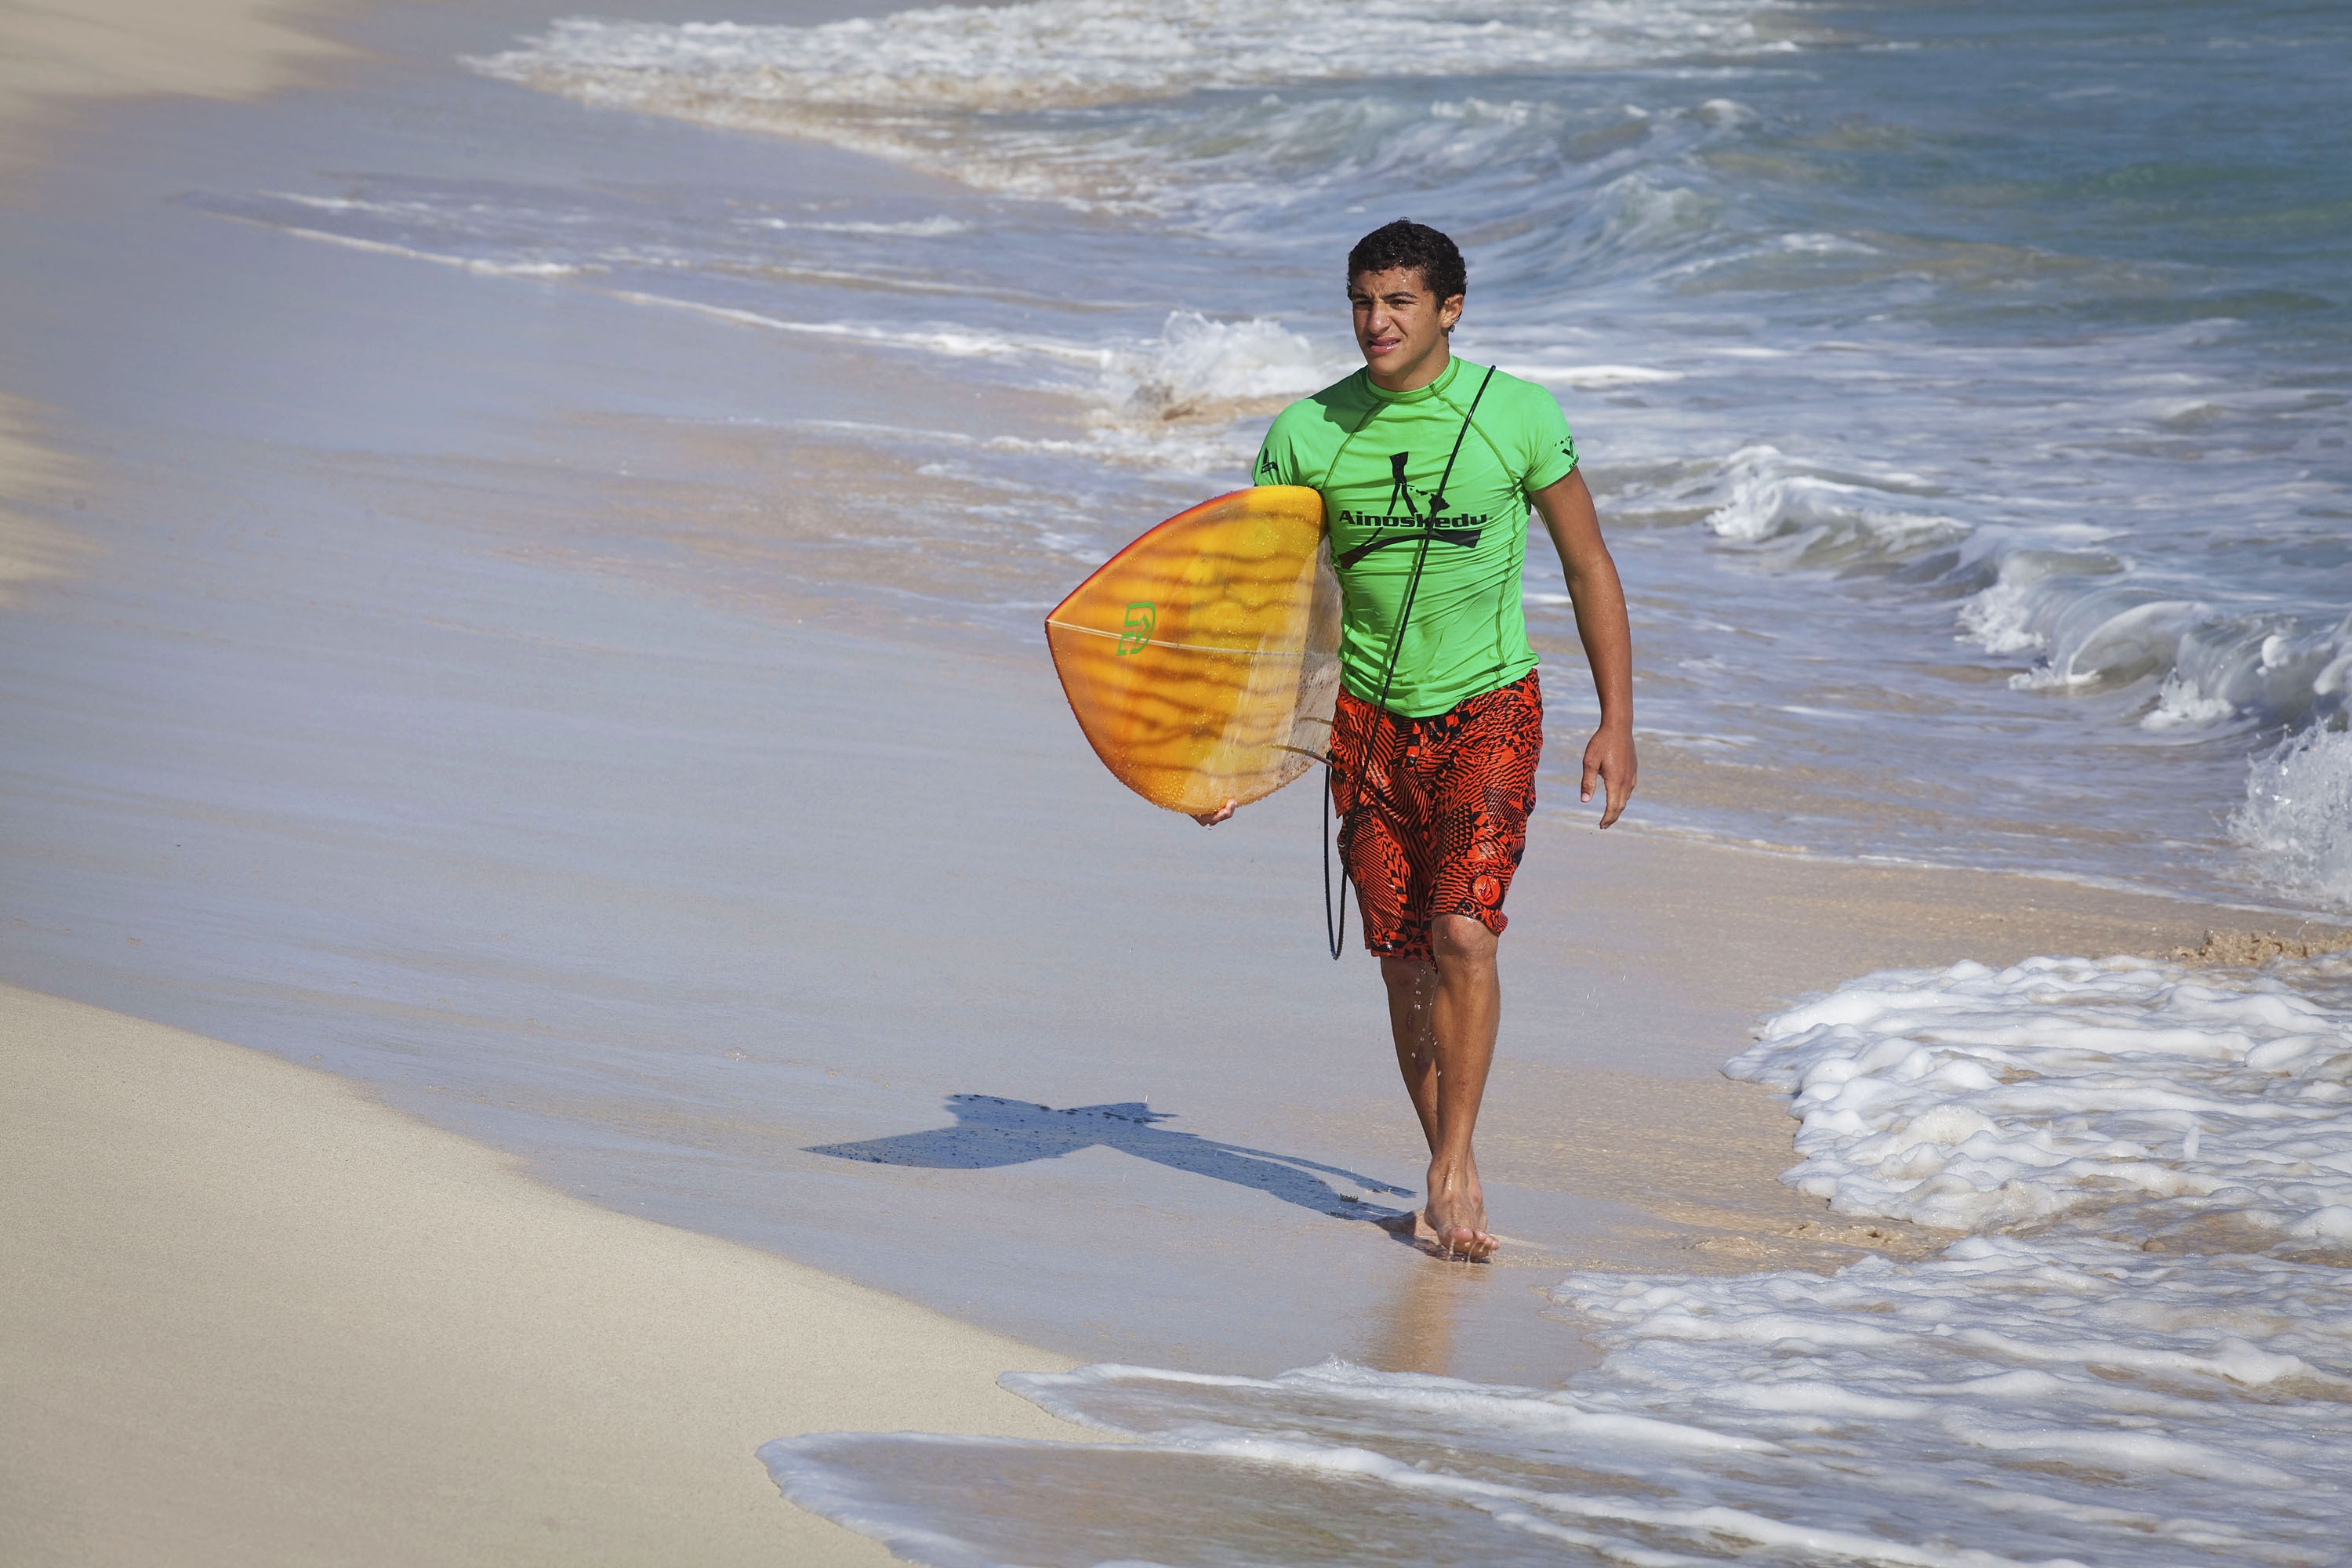
beach, sea, water, ocean, walking, board, sport, wave, summer, surfer, recreation, surf, surfing, surfboard, season, competition, fun, wind wave, surfing equipment and supplies, surface water sports